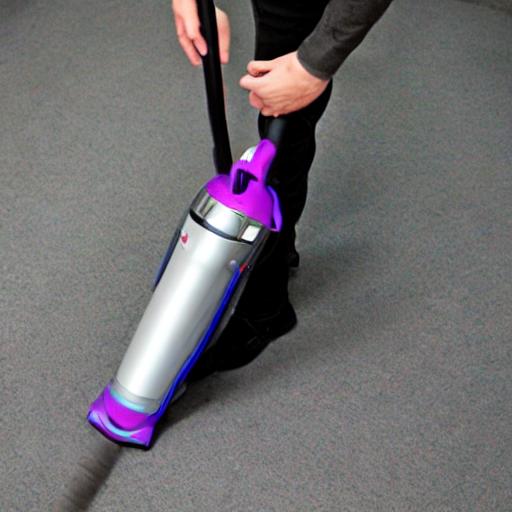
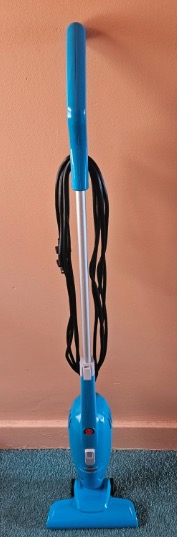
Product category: items_vacuum
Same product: no